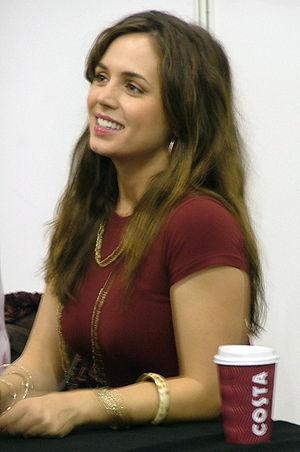
Faith Lehane est un personnage fictif créé par Joss Whedon pour les séries Buffy contre les vampires, dont l'action se situe dans la ville fictive de Sunnydale, et sa série dérivée, Angel quant à elle centrée sur Los Angeles. Faith est interprétée par Eliza Dushku. C'est une Tueuse de vampires qui apparaît pour la première fois dans la saison 3 de Buffy contre les vampires. Le personnage sert à la fois de faire-valoir et d'antagoniste à l'héroïne, Buffy Summers, elle aussi Tueuse de vampires.